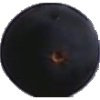
Label: Grape Blue 1